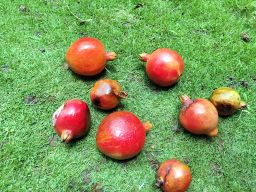
Fruit: Pomegranate
Quality: Mixed